Catocala coccinata

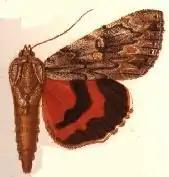
Illustration

The wingspan is 57–70 mm. Adults are on wing from June to September depending on the location.